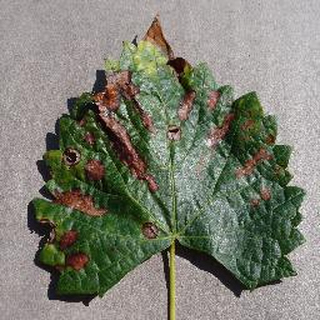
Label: grape_esca_black_measles